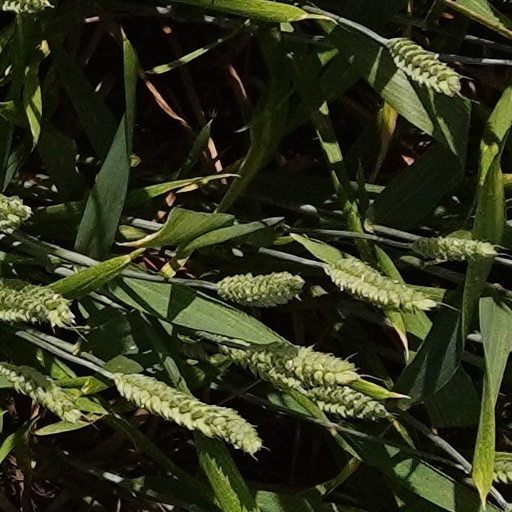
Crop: wheat